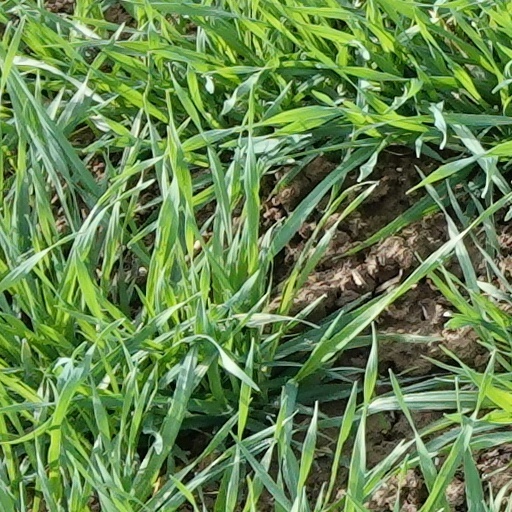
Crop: wheat